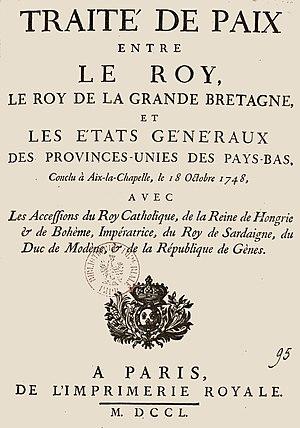
Page de titre de ""Traité de paix entre le Roi, le Roi de la Grande Bretagne, et les Etats genéraux des Provinces-unies des Pays-Bas, conclu à Aix-la-Chapelle le 18 octobre 1748
Le second traité d'Aix-la-Chapelle fut signé à l'issue du congrès d'Aix-la-Chapelle, réuni dans cette ville depuis le mois de mars 1748 qui met fin à la guerre de Succession d'Autriche ; congrès, dont les négociations durèrent du 24 avril au 18 octobre 1748. Il voit l'émergence d'une nouvelle puissance non signataire, la Prusse.